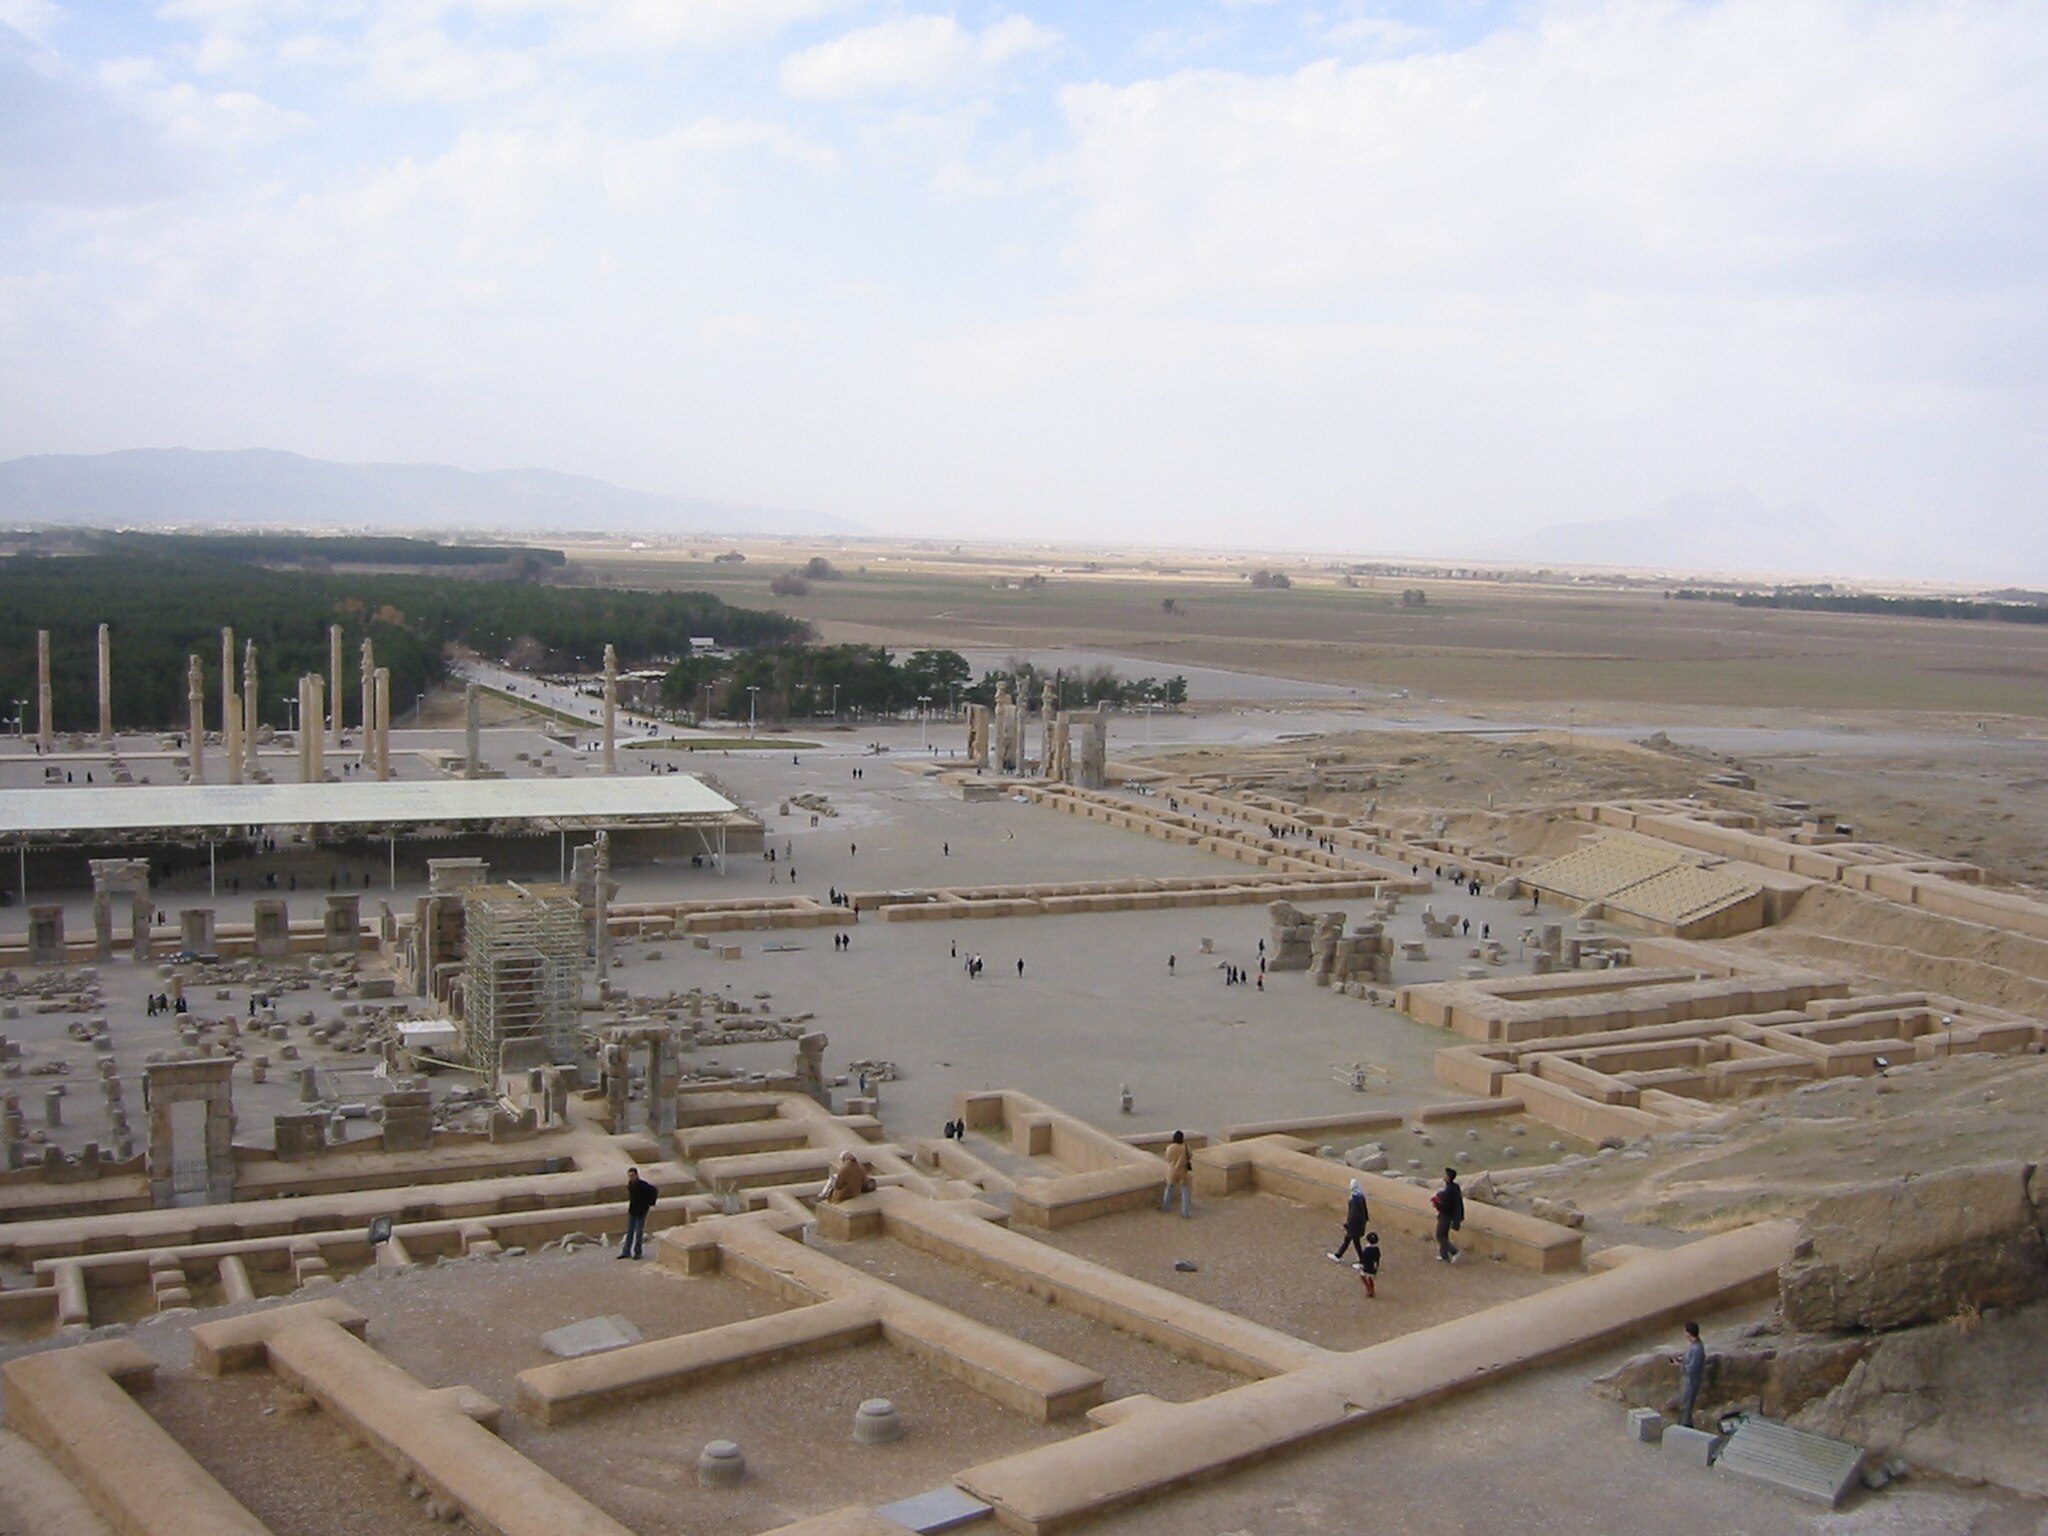
Title: Persepolis 2
Description: my own picture better resolution
Date: 2 March 2004 (original upload date)
Categories: License migration completed, GFDL-en, General views of Persepolis